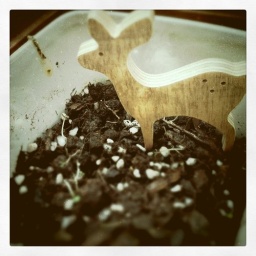
Olgua's plant messed up by birds and bird shit! Straw man needed